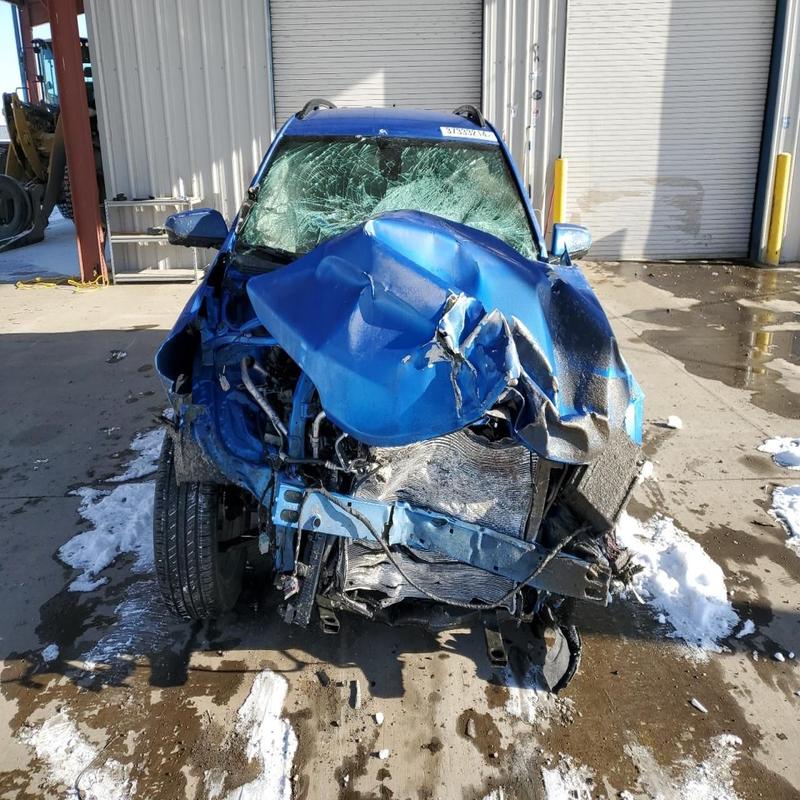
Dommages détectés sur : plaque d'immatriculation avant, pare-choc avant, feu avant droit, feu avant gauche, capot, pare-brise avant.
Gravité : majeur